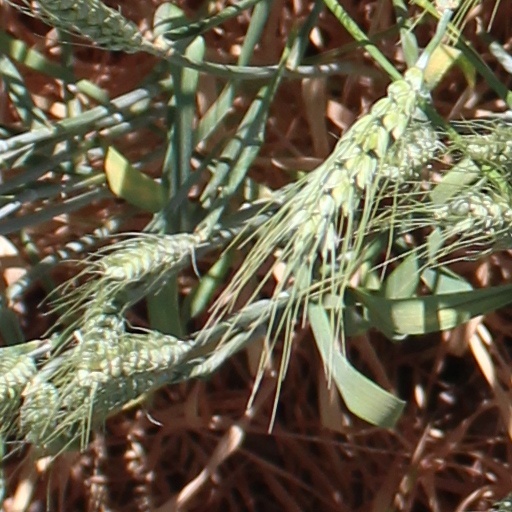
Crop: wheat